Leaf fiber

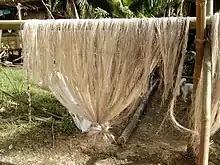
Abaca that has been stripped down to just the fibrous material

Leaf fibers or hard fibers are a type of plant fiber mainly used for cordage (producing rope). They are the toughest of the plant fibers which is most likely due to their increased lignin content when compared to the other groups of plant fibers. They are typically characterized as being very tough and rigid lending them towards being used in rope production over clothing or paper like other plant fibers.